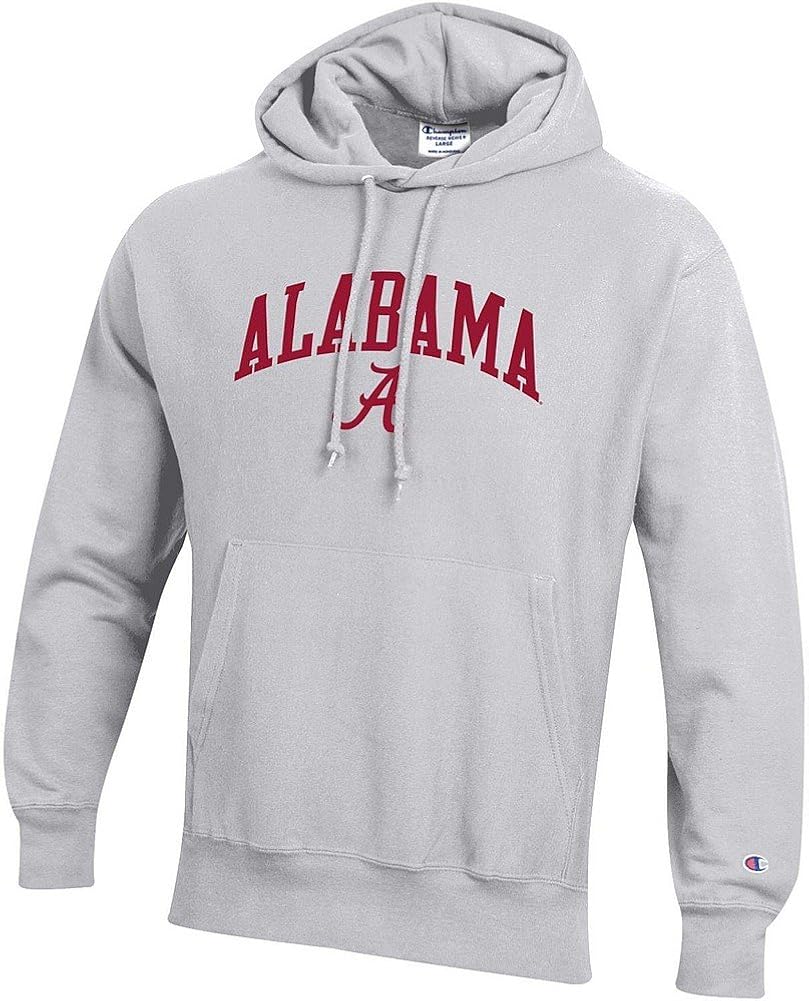
Elite Fan Shop NCAA Men's Hoodie Sweatshirt Reverse Weave
Category: AMAZON FASHION
Show your Alabama Crimson Tide pride with this quality sweatshirt! Product Description: - Specially knit to resist vertical shrinkage - 12-oz. heavyweight fleece protects you from cold weather - Thick two-layer hood adjusts with drawcord for custom comfort - Officially licensed
Features: Lace Up closure | Mens Apparel Soft Material | Specially knit to resist vertical shrinkage | 12-oz. heavyweight fleece protects you from cold weather | Thick two-layer hood adjusts with drawcord for custom comfort | Officially Licensed Roll Tide!